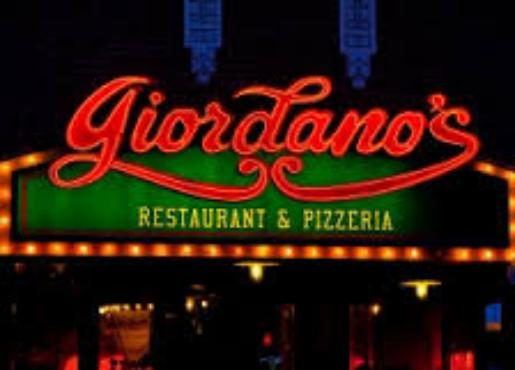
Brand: Giordano's Pizzeria
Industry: Food